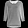
Label: T - shirt / top